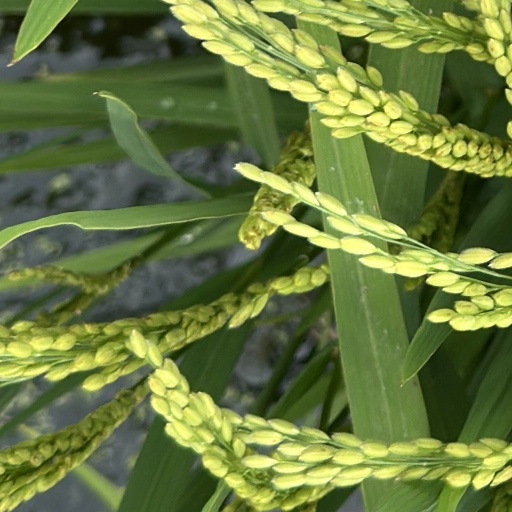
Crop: rice